Pushmataha County, Oklahoma

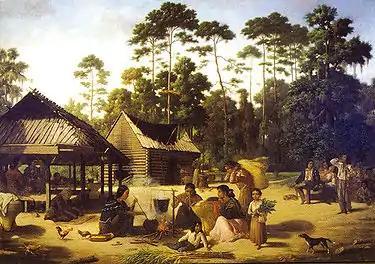
Choctaw village, 1869, Peabody Museum Harvard University. The women are preparing dye to color cane strips for making baskets.

Timber is an economic mainstay. Lumber companies own large swaths of the county and operate vast tree plantations. Fast-growing pine trees are the timber of choice, and in many areas of the county a virtual monoculture of pine trees—at the expense of any other—has been established.